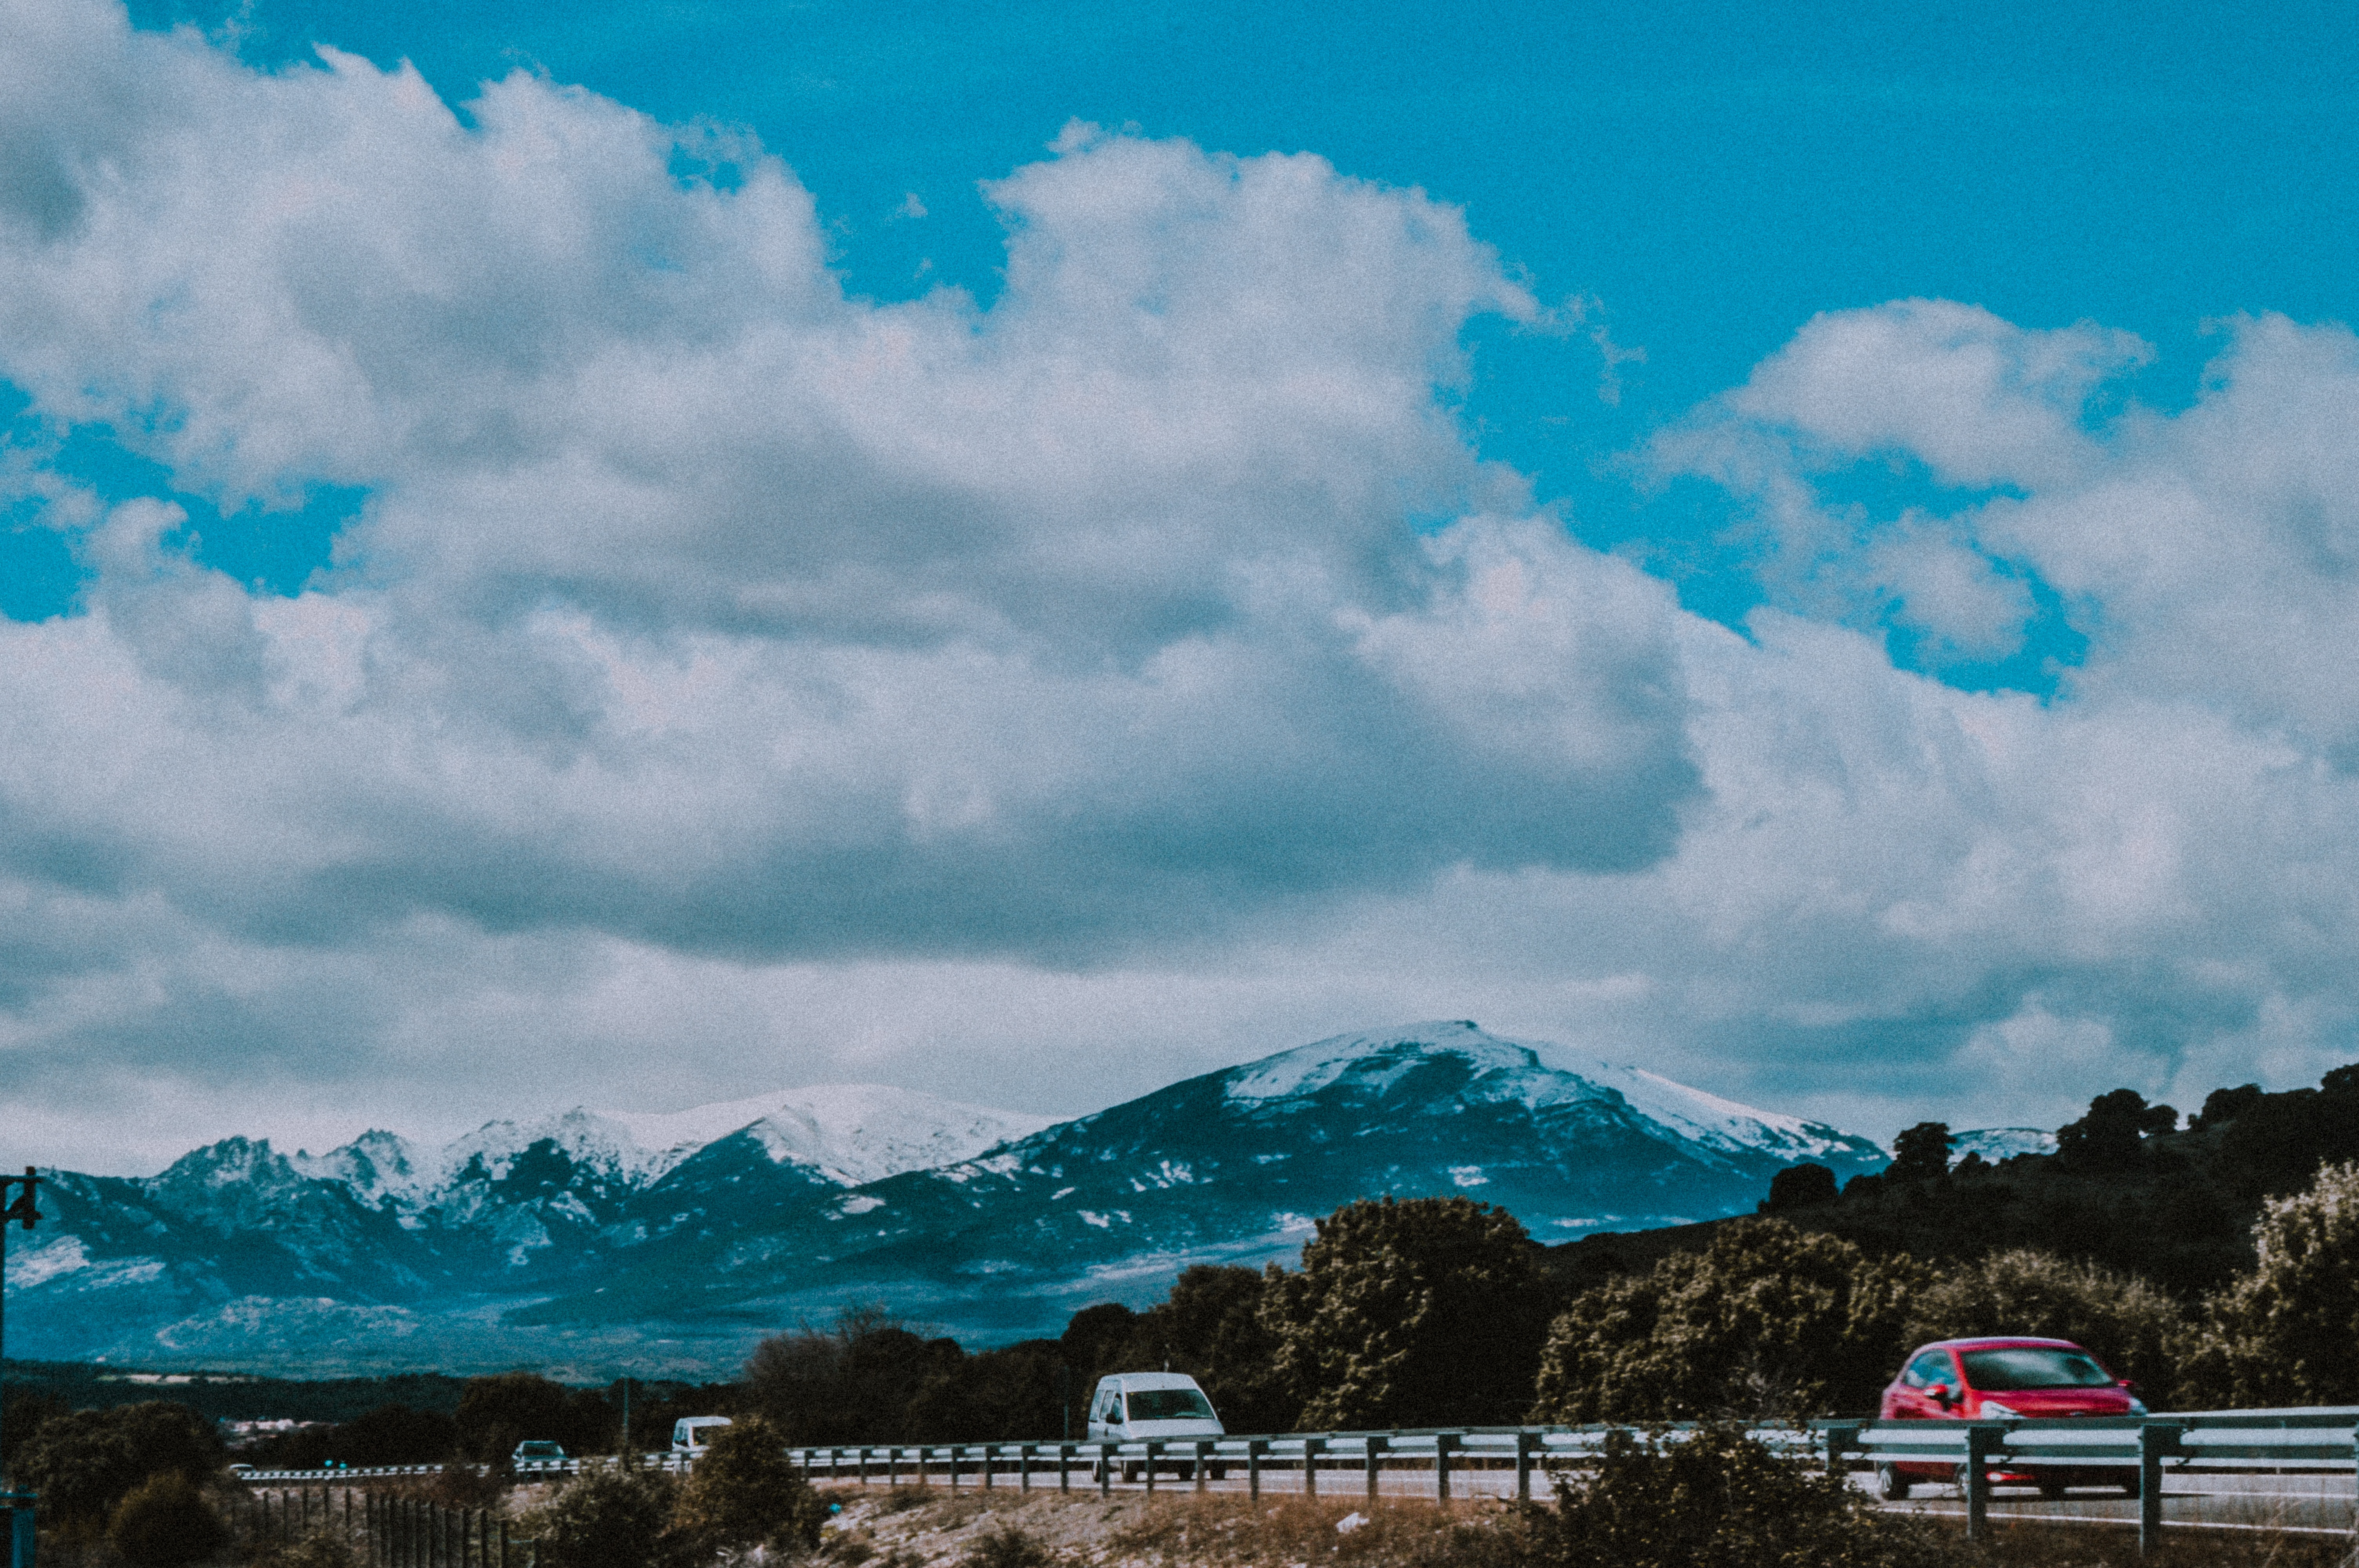
sky, cloud, nature, mountain, mountainous landforms, blue, cumulus, daytime, natural landscape, road, mountain range, turquoise, highland, tree, hill, meteorological phenomenon, infrastructure, highway, atmosphere, hill station, landscape, rural area, horizon, tourism, road trip, plain, ridge, mount scenery